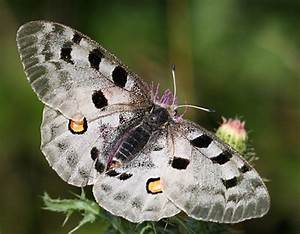
Label: farfalla